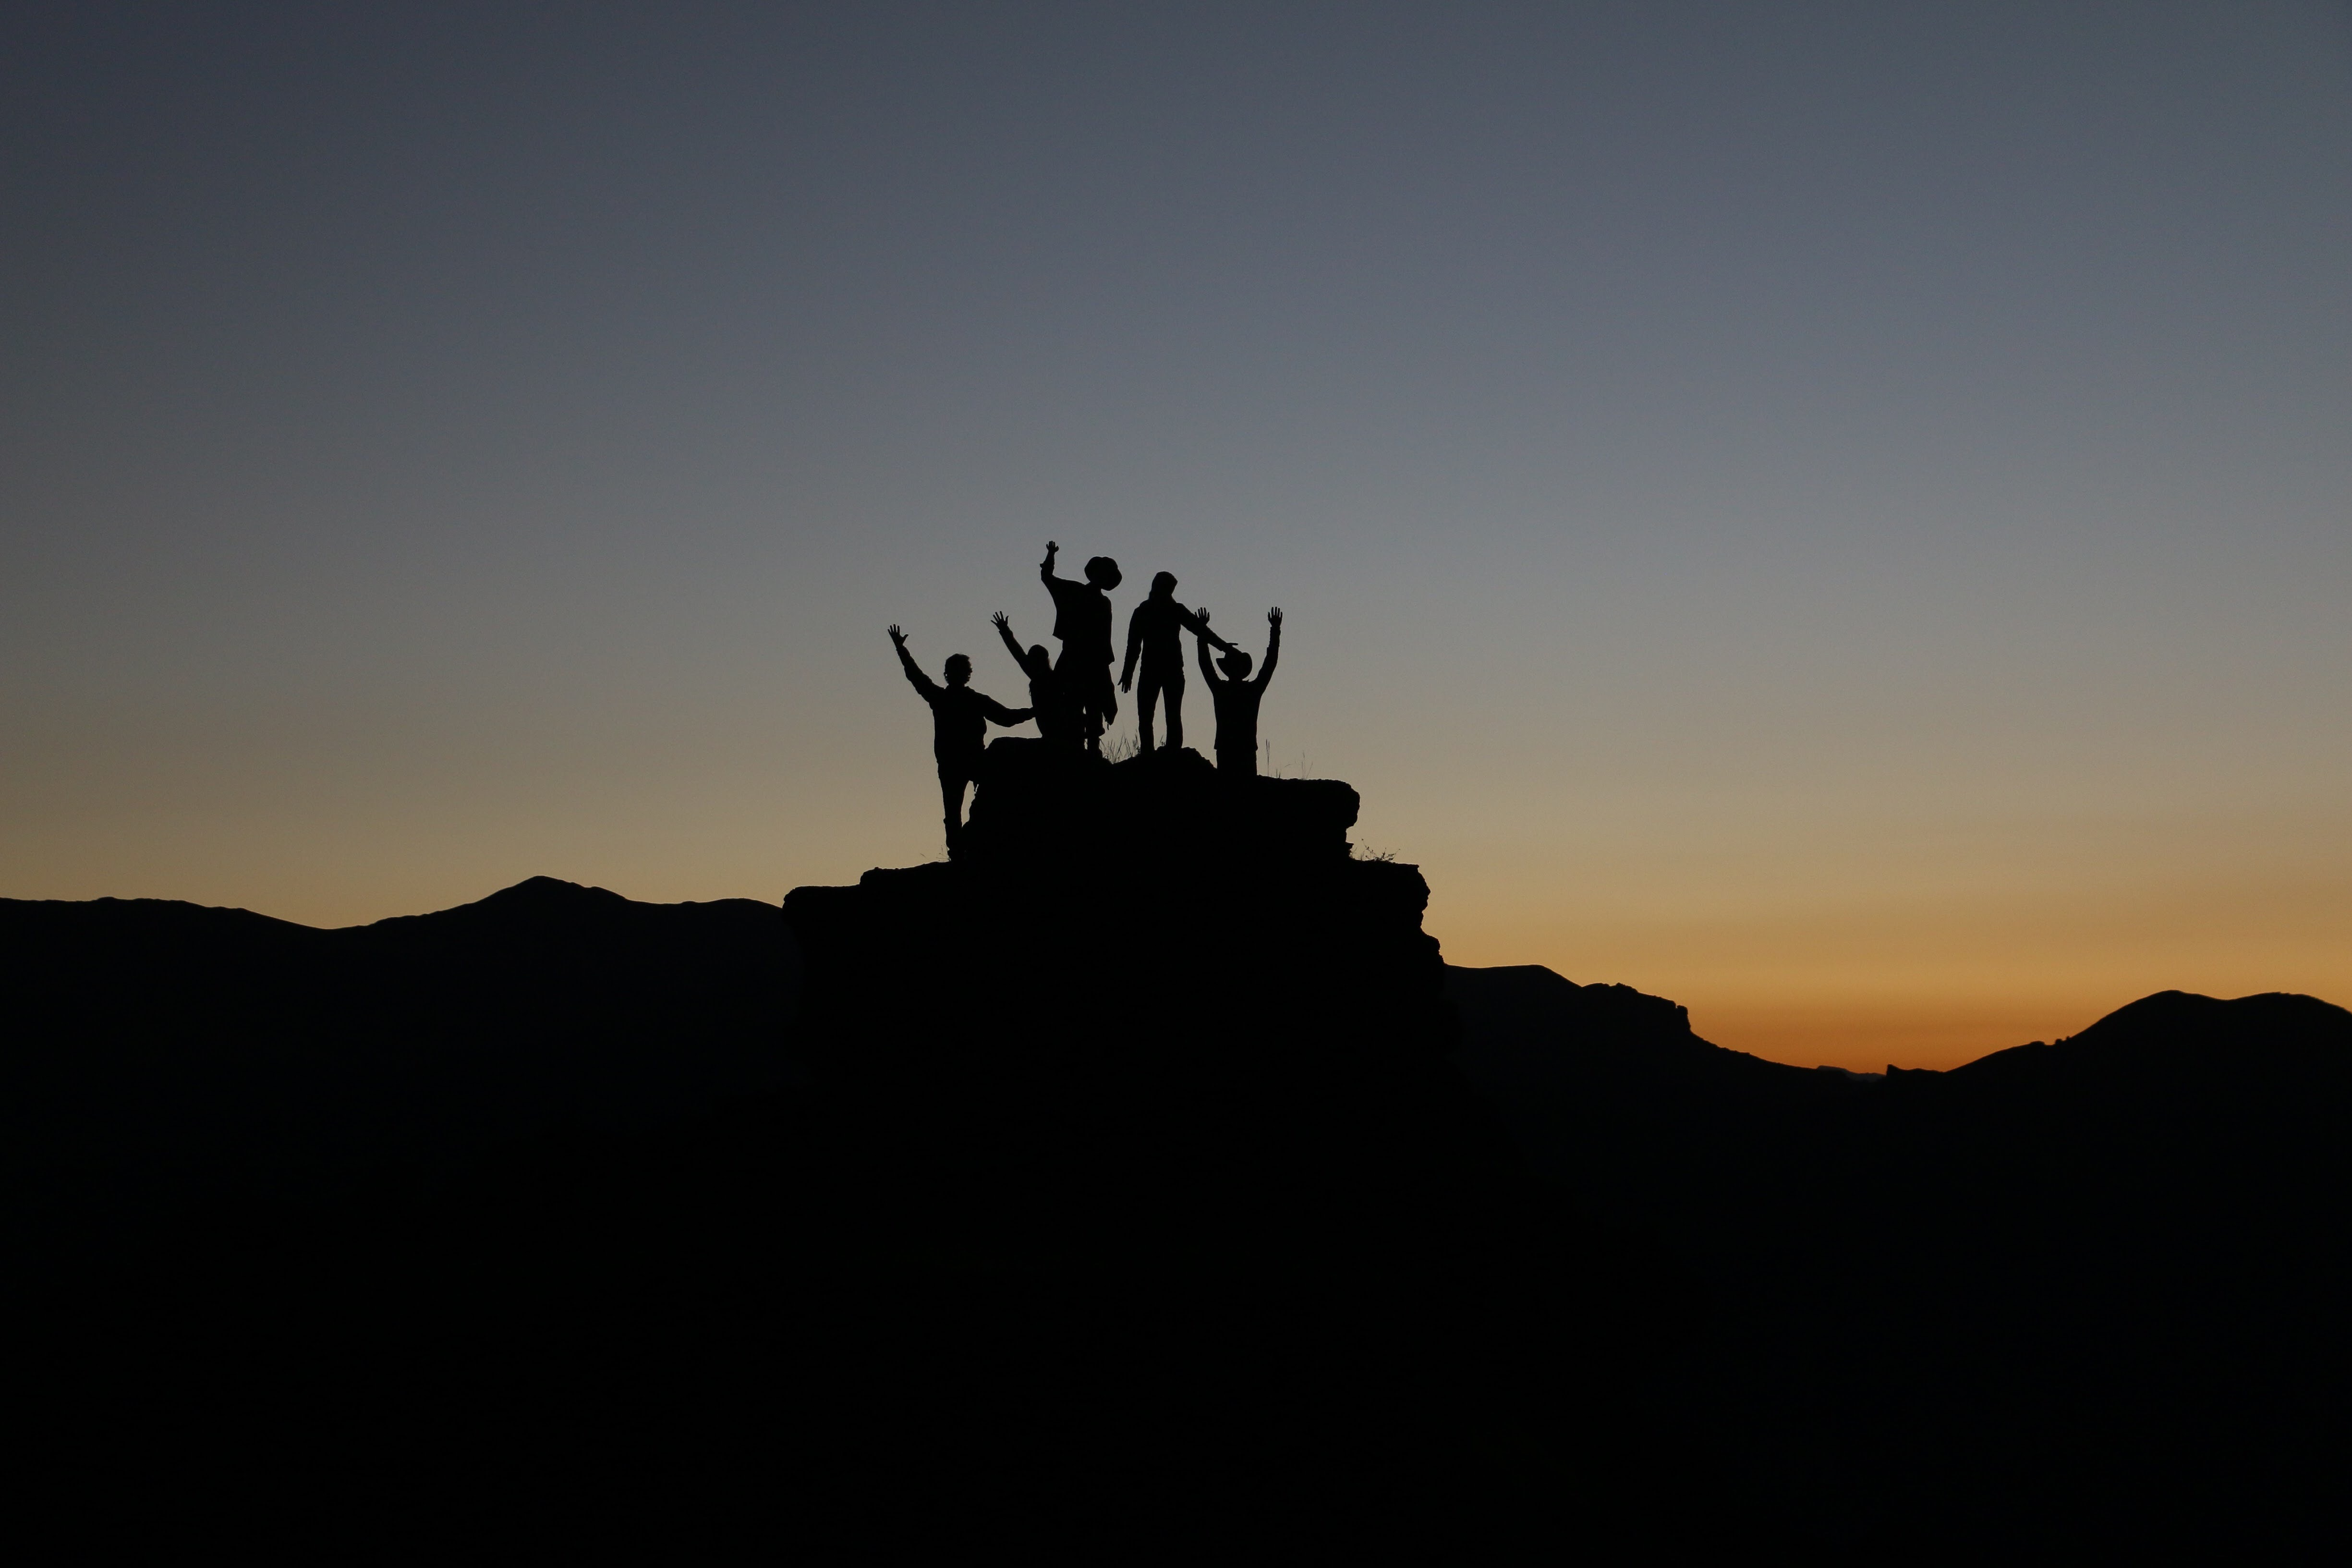
landscape, horizon, silhouette, mountain, cloud, sky, sunrise, sunset, hill, dawn, dusk, evening, ecoregion